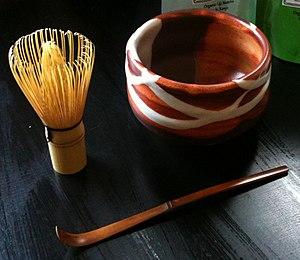
Le thé est un élément important de la culture du Japon. Il y fait son apparition à l'époque de Nara, introduit dans l'archipel par des ambassadeurs revenant de Chine, mais son réel développement est plus tardif, à compter de la fin du XIIᵉ siècle quand sa consommation se répand dans le milieu des temples zen, là encore à l'imitation de la Chine ; il s'agit alors de thé en poudre qui est bu après avoir été battu. Il devient une boisson courante pour les élites de l'époque médiévale, où se formalise au XVIᵉ siècle l'art de la « cérémonie du thé » qui constitue un des éléments emblématiques de la culture japonaise, dont l'influence dépasse le simple contexte de la consommation du thé. La culture du théier se développe durant l'époque pré-moderne, en particulier durant l'époque d'Edo, le thé étant alors devenu une boisson populaire consommée dans toutes les strates de la société. De nouvelles façons de transformer et consommer les feuilles de théier sont mises au point, en premier lieu le sencha, feuilles de thé à infuser dont l'oxydation a été stoppée par la vapeur, qui devient la plus courante.